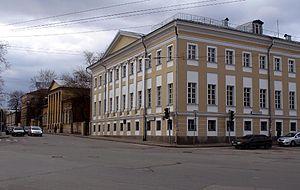
La Nemetskaïa sloboda ou sloboda koukouï est l'ancien quartier « allemand » de Moscou. Apparu au XVᵉ siècle, il était composé majoritairement d'étrangers, dont certains fait prisonniers lors de la Guerre de Livonie, qui étaient appelés « Germains » par les Russes.